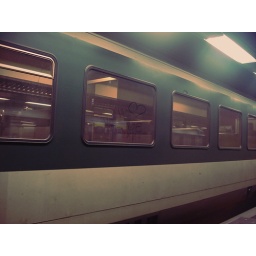
Aeroport railway station, Geneva. [People use their bare hands to write on train windows in Geneva :)]